Adrenocortical carcinoma

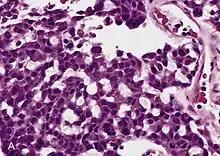
Cell-block preparation from a fine-needle aspiration biopsy of a large ACC shows tumor cells with compact, eosinophilic cytoplasm and a mild degree of nuclear pleomorphism.

Adrenal tumors are often not biopsied prior to surgery, so diagnosis is confirmed on examination of the surgical specimen by a pathologist. Grossly, ACCs are often large, with a tan-yellow cut surface, and areas of hemorrhage and necrosis. On microscopic examination, the tumor usually displays sheets of atypical cells with some resemblance to the cells of the normal adrenal cortex. The presence of invasion and mitotic activity help differentiate small cancers from adrenocortical adenomas.